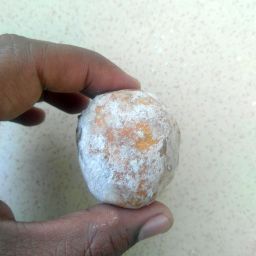
Fruit: Lime
Quality: Bad